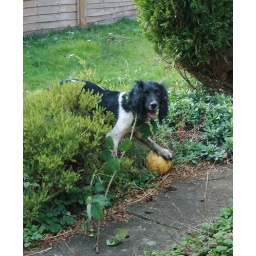
Jake playing in the garden with his yellow ball